Toy Story 3

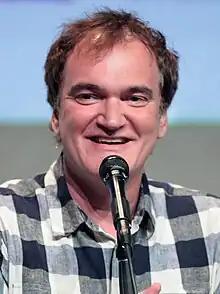
Quentin Tarantino said his top film of 2010 was "Toy Story 3". , ranking it above "The Social Network" (despite later naming the latter top film of the decade).

"Toy Story 3" had its worldwide premiere on June 12, 2010, opening at Taormina Film Fest in Italy. In the United States, it premiered on June 13, 2010, at El Capitan Theatre in Hollywood, California. El Capitan also hosted on June 17, 2010, a "Toy Story" marathon, showing for the first time all three "Toy Story" films together. The film went into its wide release on June 18, 2010, along with a release to IMAX 3D theaters.